Mirandela railway station

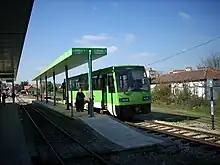
Platforms of the new Mirandela railway station, 2008

The services of the Metro de Mirandela were extended to the Tua railway station on 21 October 2001. However, on 22 August 2008 train traffic was suspended on the section between the stations of Cachão and Tua, due to a serious accident.